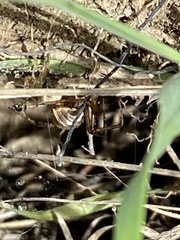
Species: Lactrodectus_hesperus